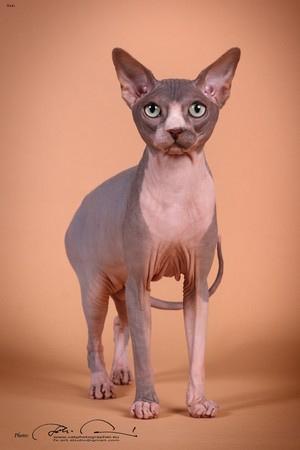
Sphynx